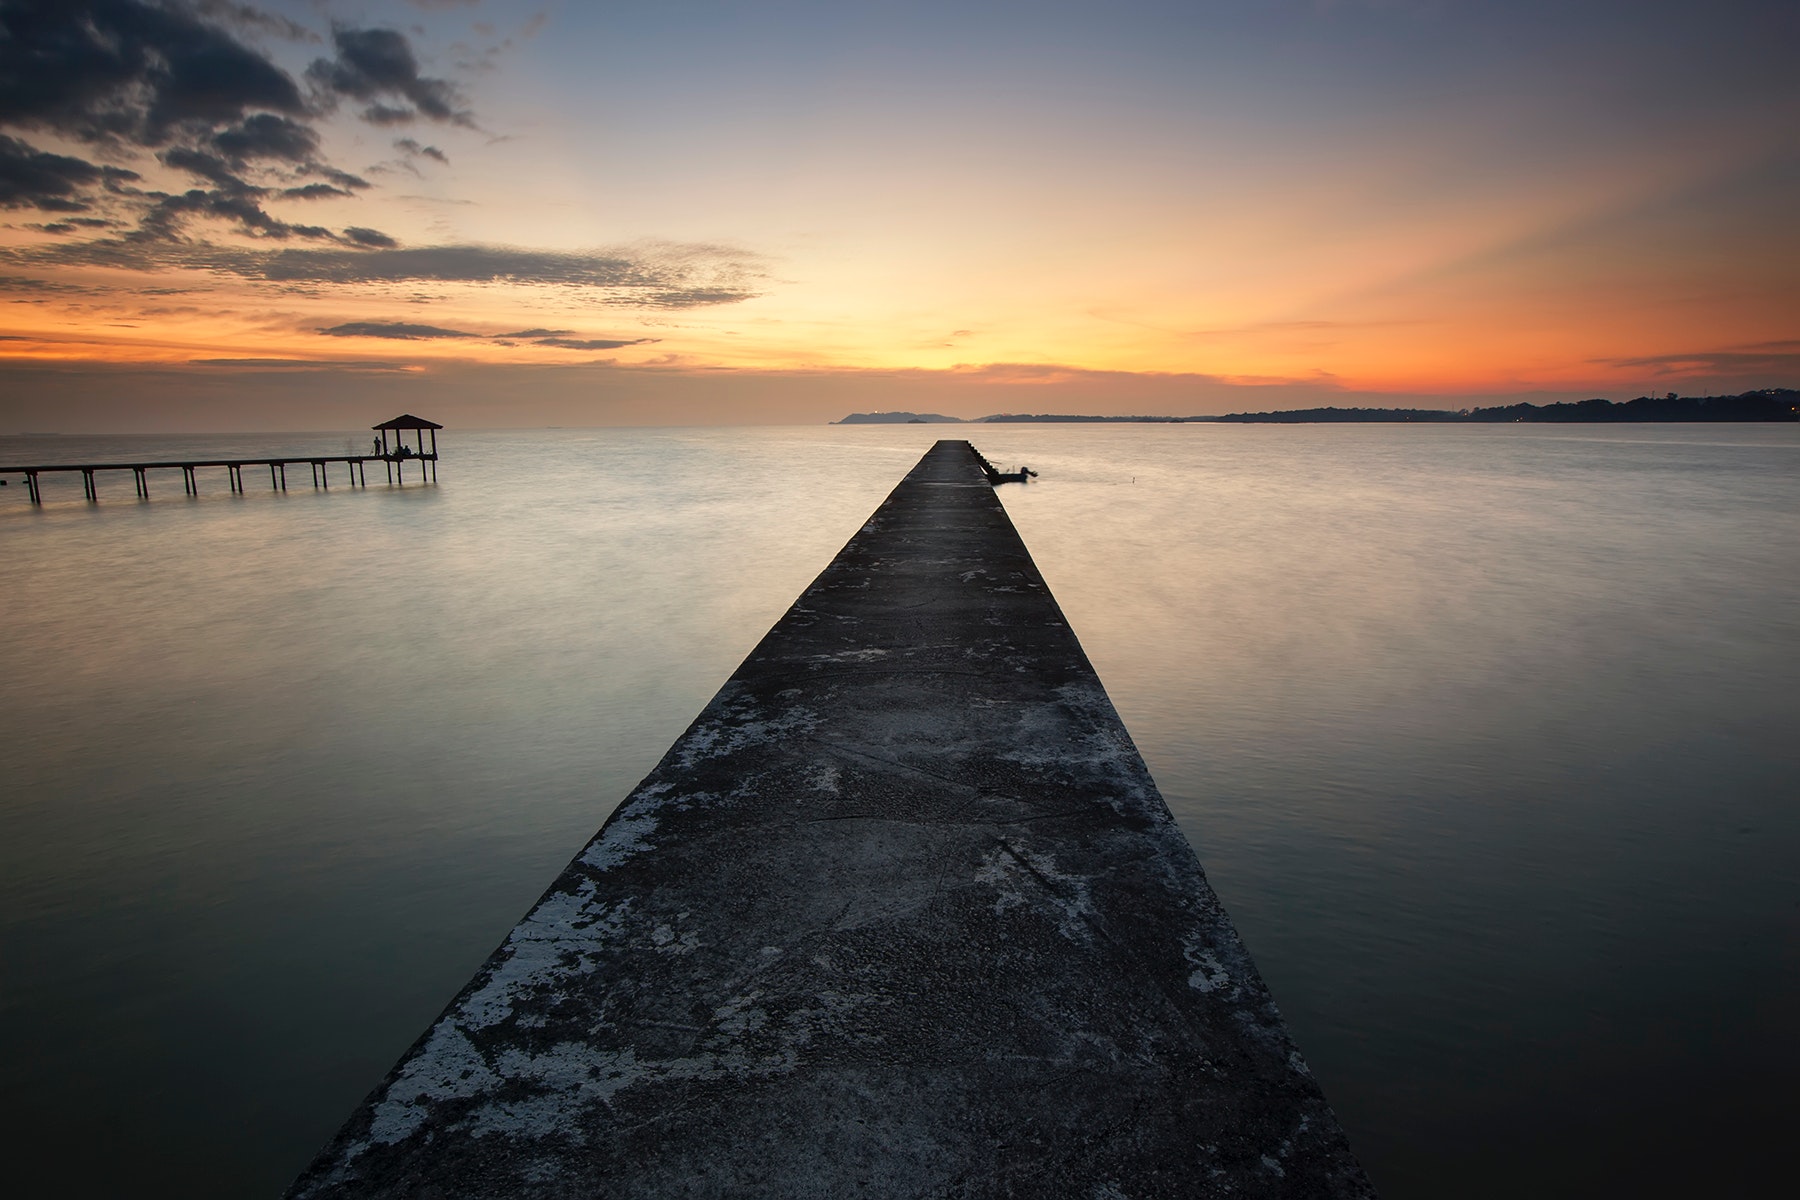
sky, water, horizon, sea, reflection, sunset, cloud, dusk, calm, evening, morning, sunrise, ocean, afterglow, pier, coast, dawn, tree, sound, wave, lake, dock, photography, river, inlet, breakwater, vacation